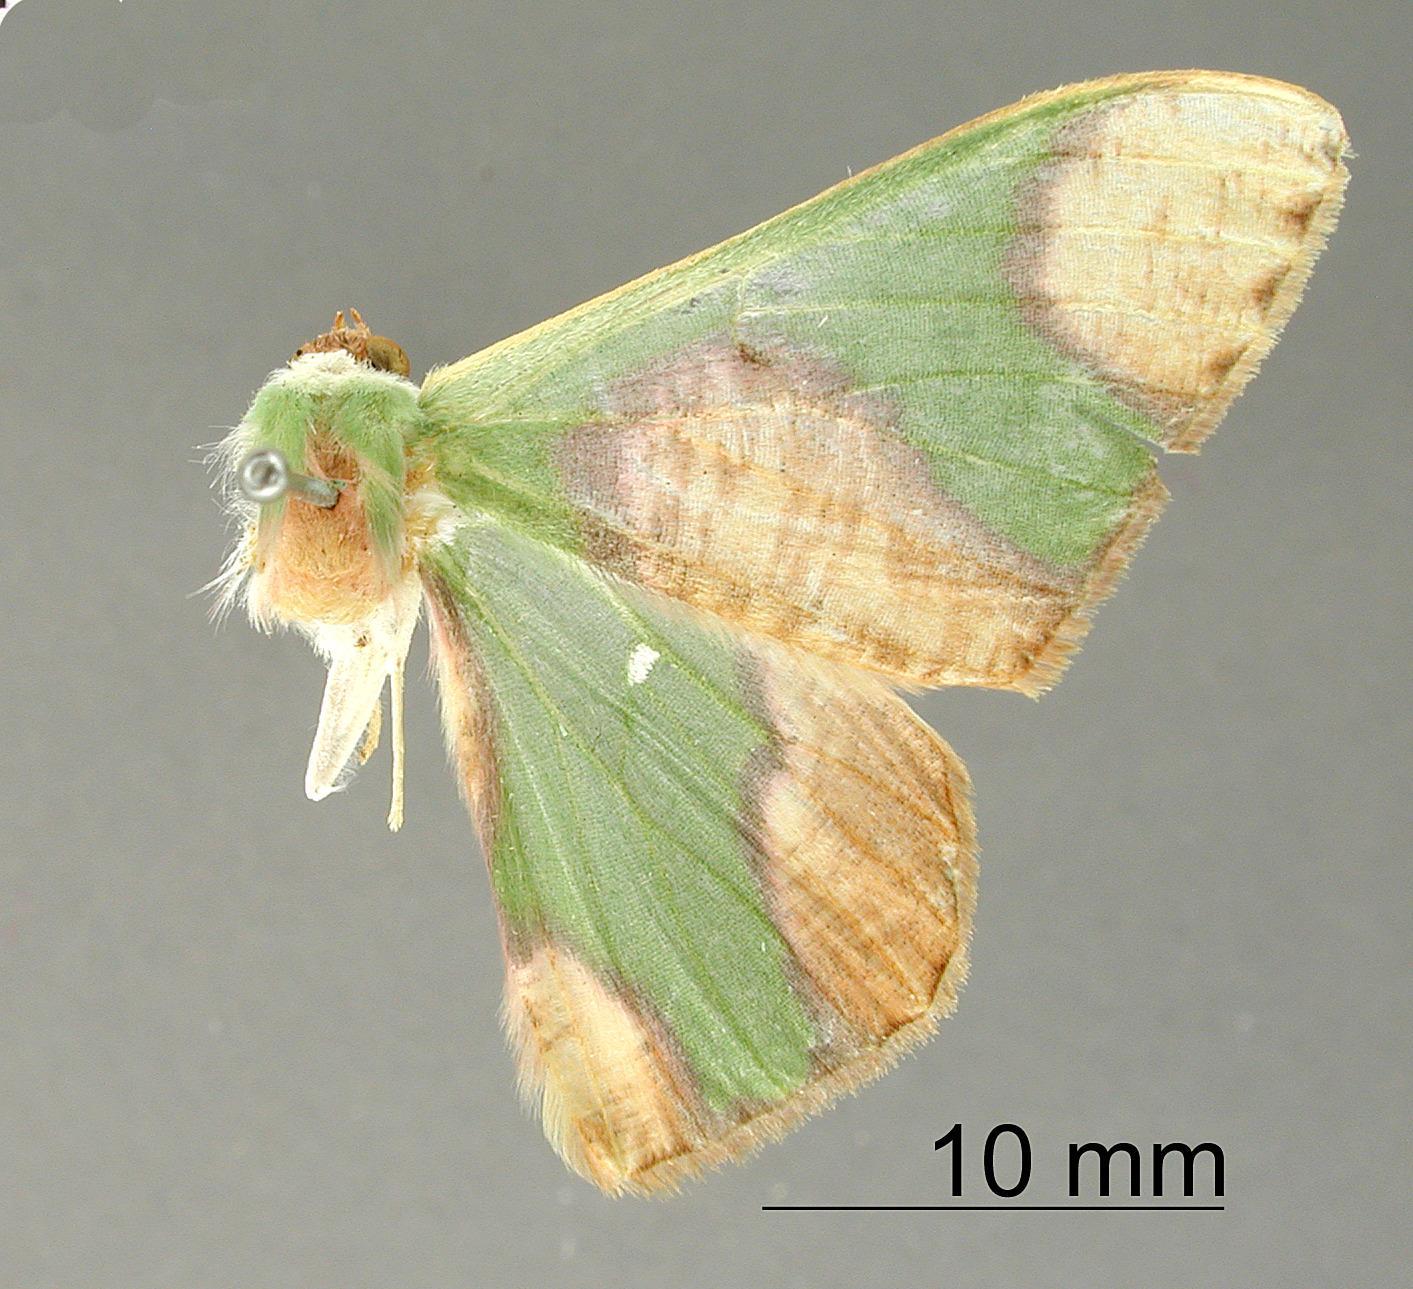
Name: Oospila eminens
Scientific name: Oospila eminens Schaus, 1912
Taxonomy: Animalia, Arthropoda, Insecta, Lepidoptera, Geometridae, Geometrinae
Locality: Juan Vinas, Unknown, Costa Rica